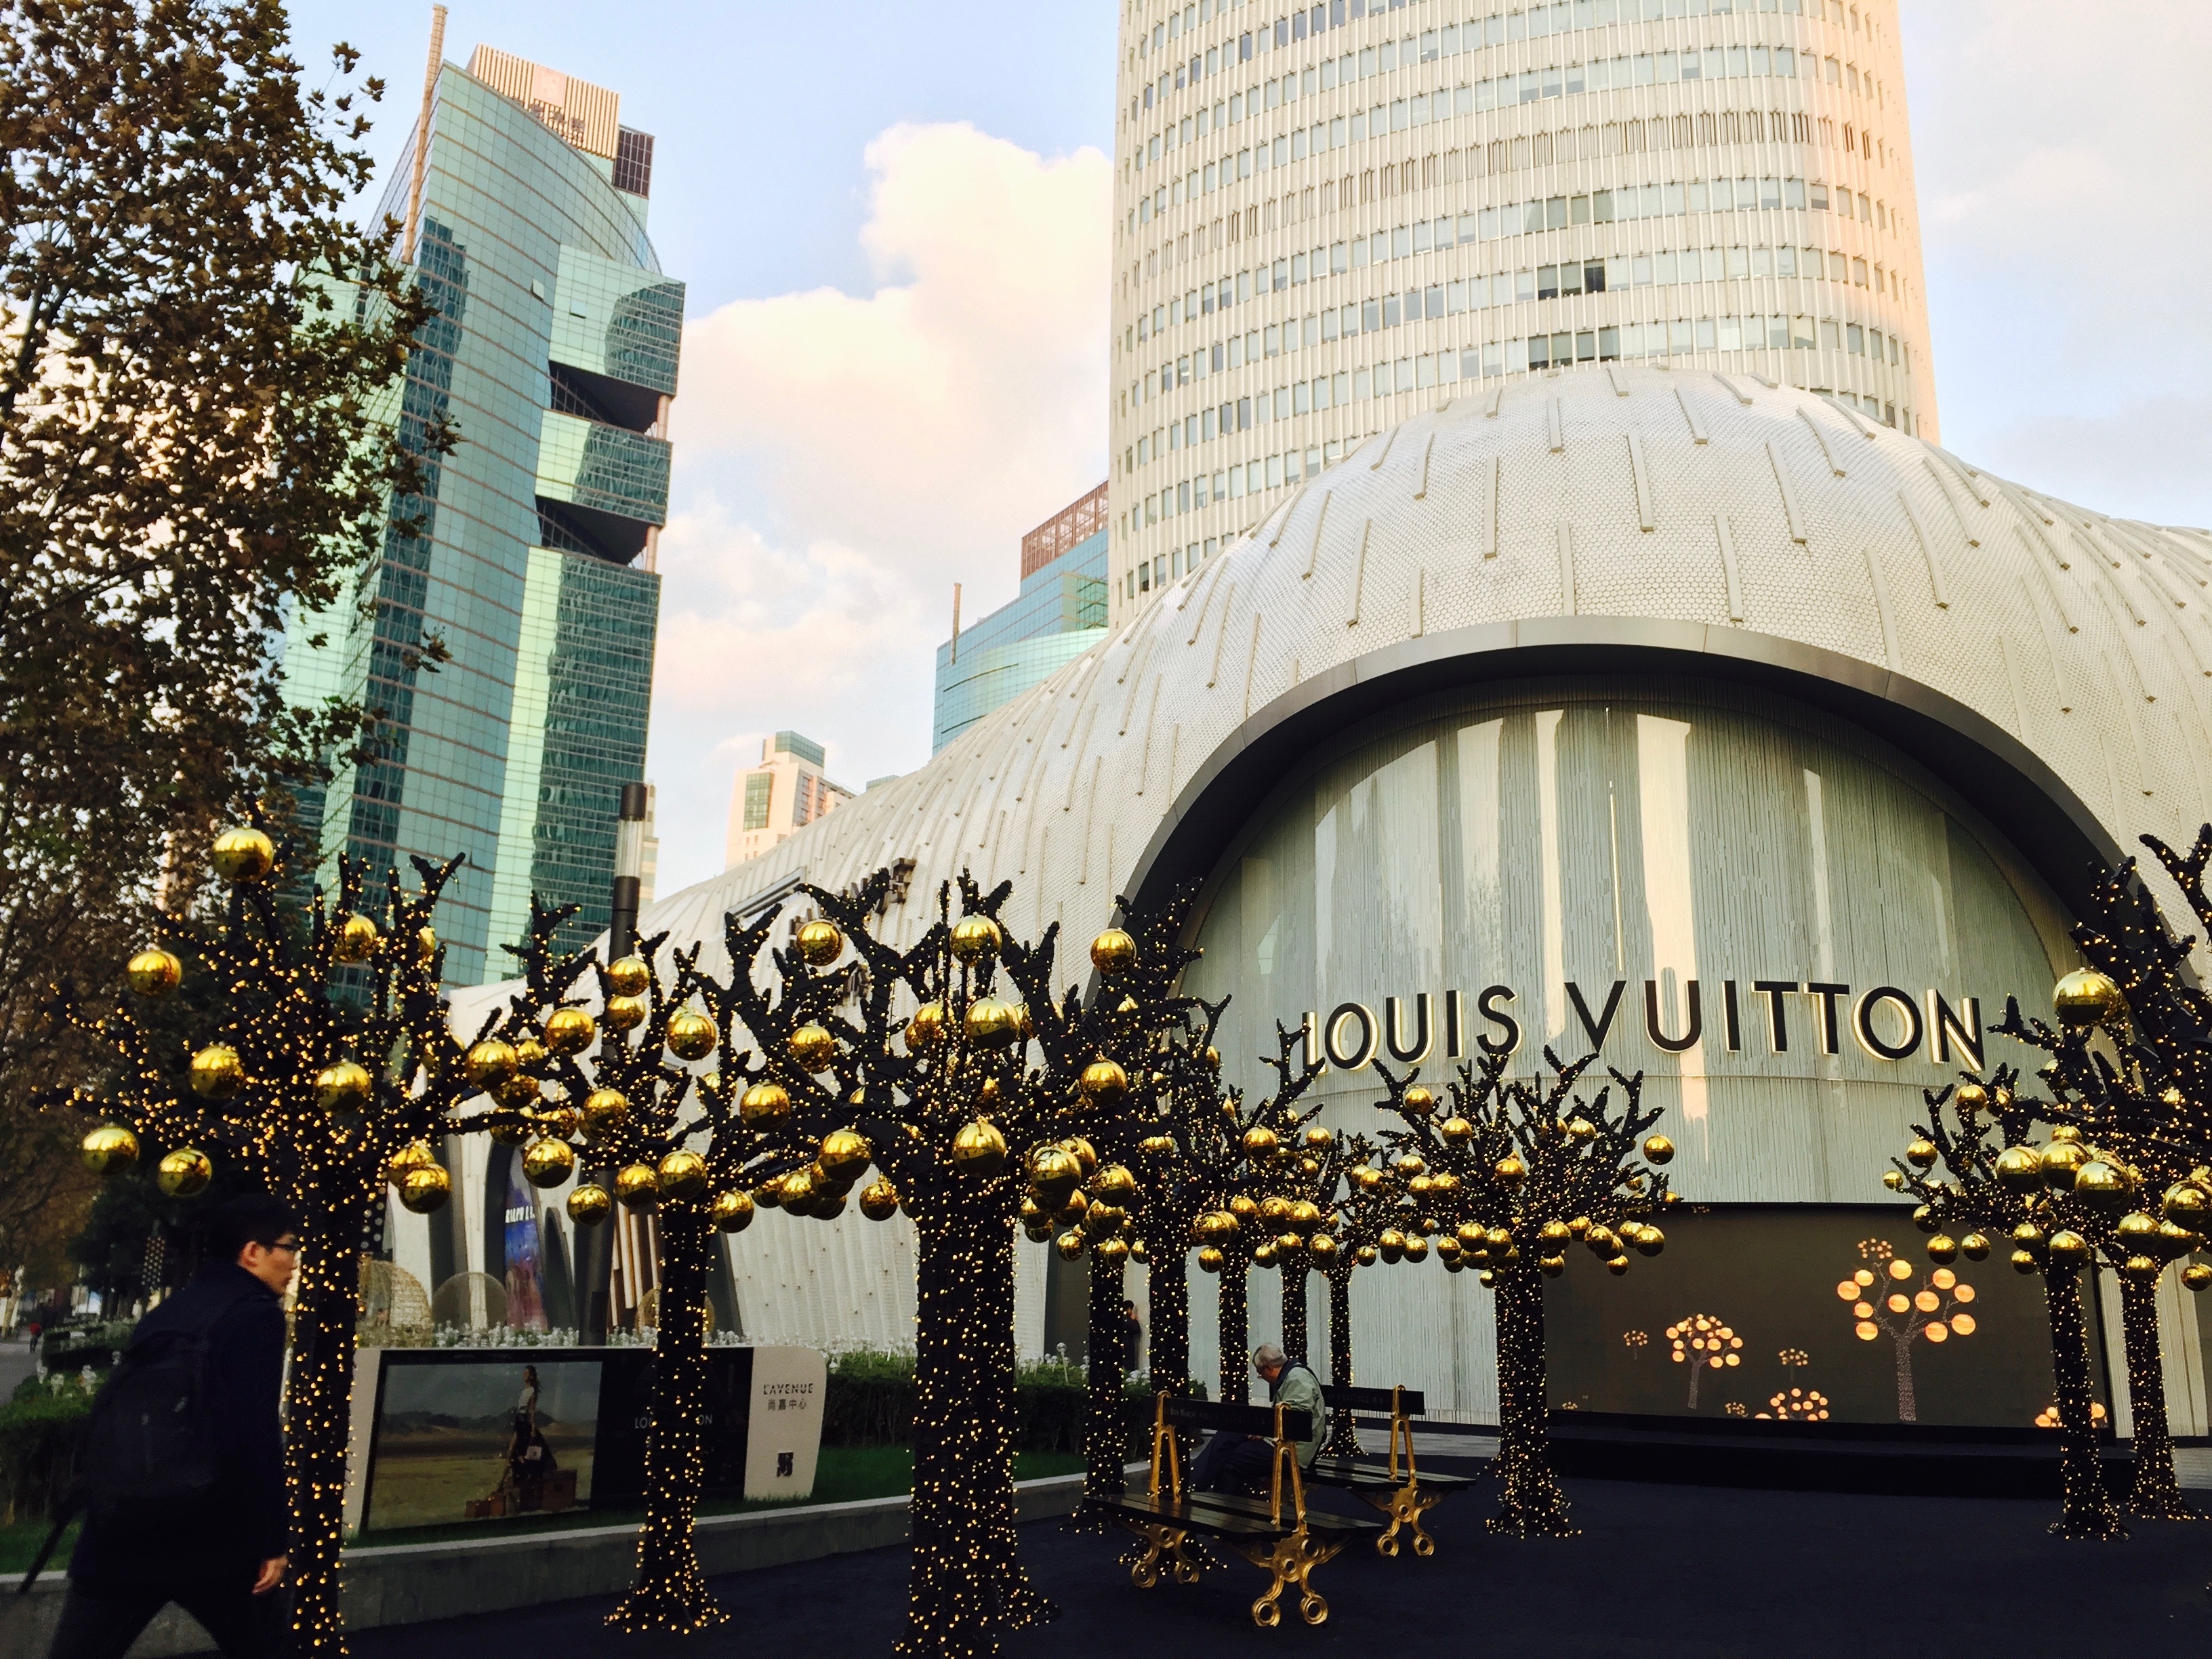
architecture, city, cityscape, downtown, arch, decoration, landmark, tourism, christmas, shanghai, lv, street mall